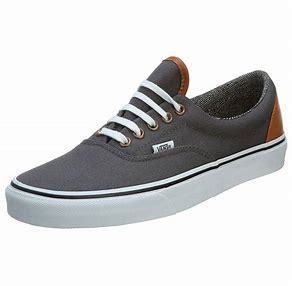
Brand: Vans
Model: Era Skate